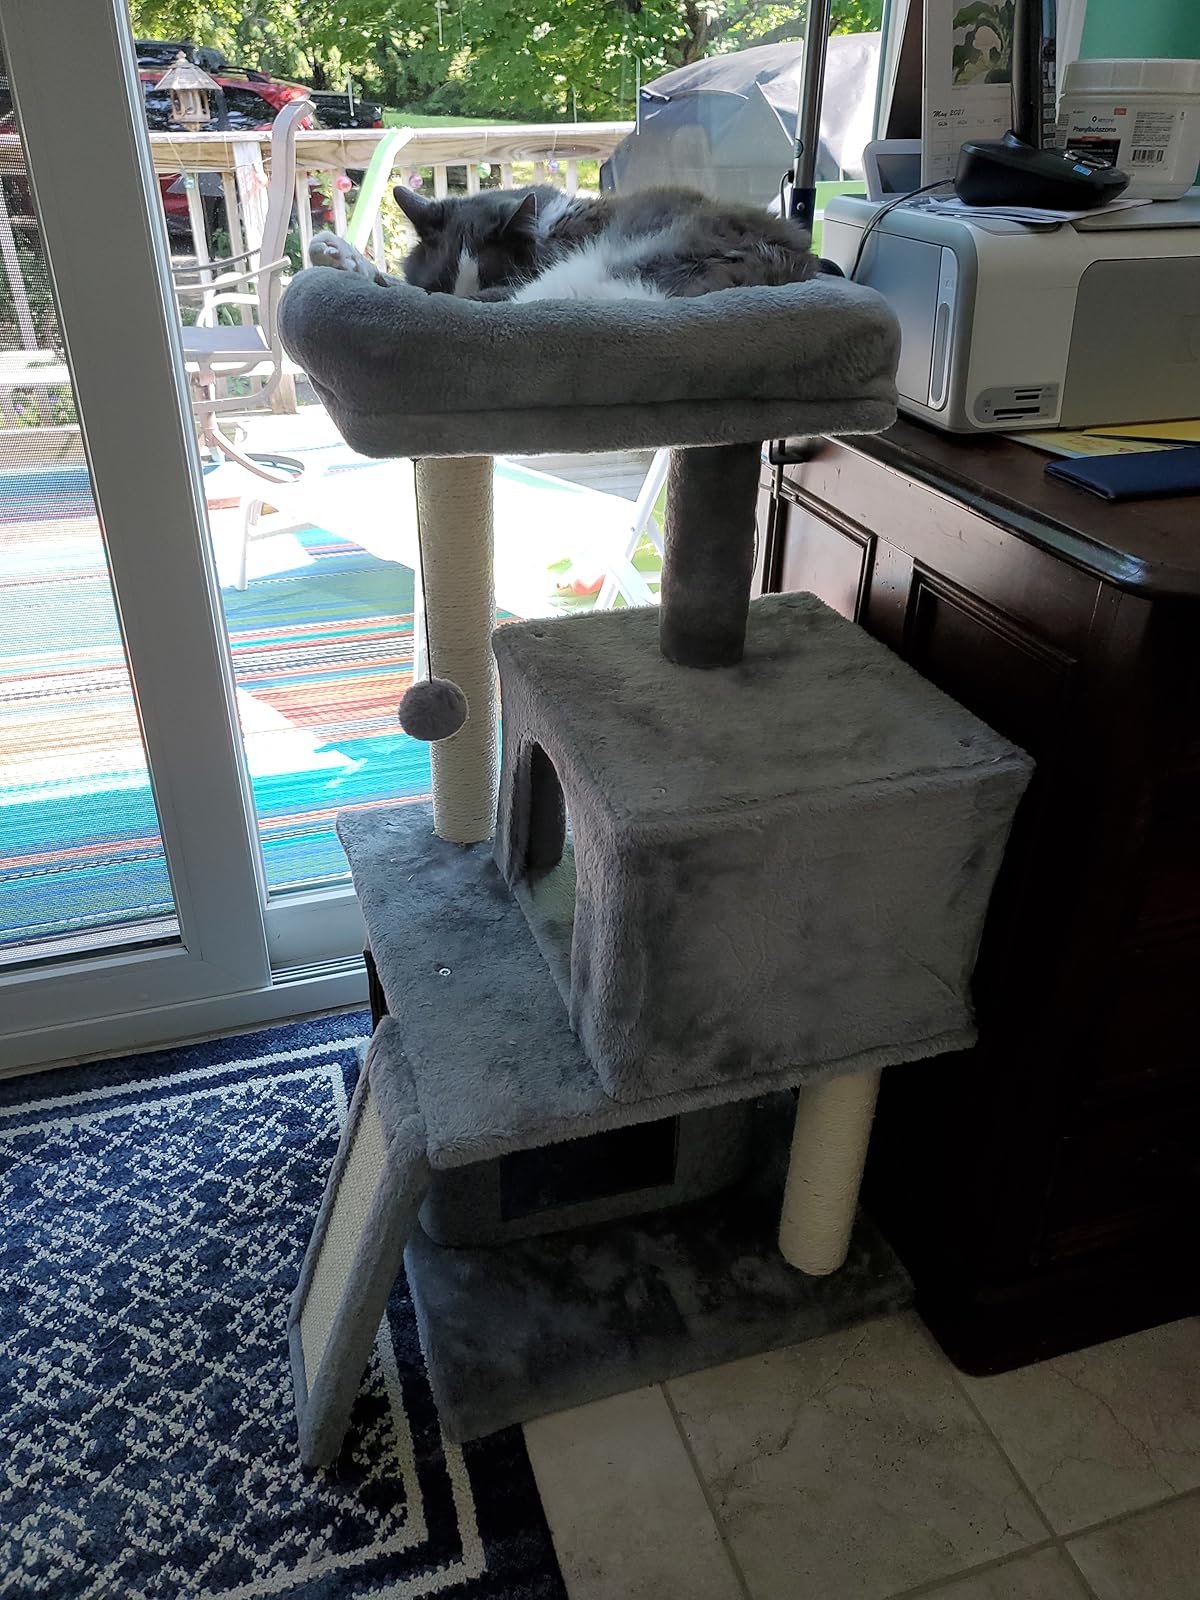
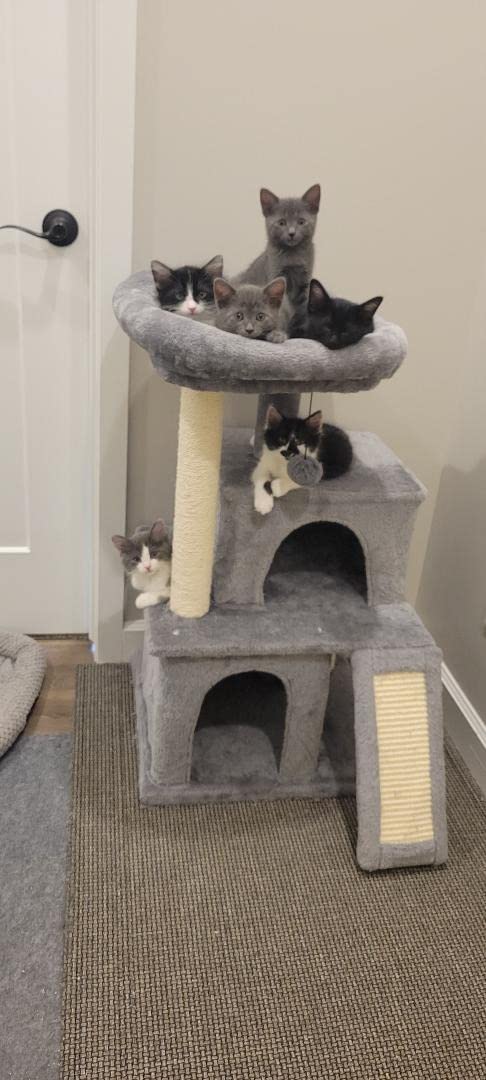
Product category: items_cat tree
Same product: yes